Transporte Colectivo Urbano de Luanda

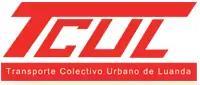

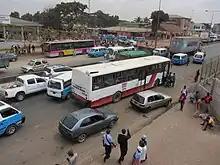
A TCUL bus in front of the Viana railway station, with also a TURA bus (private), Candongueiros, and private cars

Transporte Colectivo Urbano de Luanda, abbreviated as TCUL, is the public transit company of Luanda, Angola's capital. TCUL was founded on July 12, 1988. It is a public, i.e. state owned company, depending on the Transport ministry of the central government. Besides 40 bus lines within Luanda province, it also operates over-land bus lines from Luanda to Benguela, Sumbe, N'Dalatando, Malange, Uíge, and Huambo. TCUL disposes of about 300 buses, soon to be extended to 400.